2017 New York City ePrix

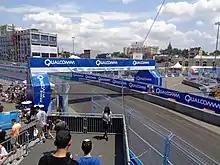
The Brooklyn Street Circuit, where the race was held

On September 21, 2016, officials announced the New York City ePrix would be held on the long Brooklyn Street Circuit in the Brooklyn neighborhood of Red Hook. Senior figures supported the race with mayor Bill de Blasio calling Red Hook the place where is "no better home for the ePrix", and the Fédération Internationale de l'Automobile (FIA) president Jean Todt said bringing the series to the city was "an amazing achievement in itself". The event was confirmed one week later as part of Formula E's 2016–17 schedule by the FIA World Motor Sports Council as a double header round. They were the ninth and tenth single-seater electric car races of the Championship, and were held on July 15 and 16, 2017. It was the first FIA-sanctioned open-wheel motor sport round to be held in New York City, and its first motor race since 1896. The New York City ePrix was the third city to hold a Formula E race in the United States, following the Miami ePrix in 2015 and the Long Beach ePrix in 2015 and 2016. The press expected the races to be attended by about 18,000 to 40,000 spectators.